The Stunners

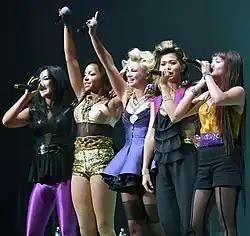
The Stunners performing in My World Tour by Justin Bieber, in July 2010.

On September 29, 2009, the girls released a 5-song EP influenced by Madonna, Gwen Stefani, and Rihanna. On December 13, 2009, they appeared on Anything Anything with Rich Russo where they performed an a cappella version of "Santa Bring My Soldier Home". In late December 2009, they released the single "We Got It", with a music video released in February 2010. The group performed the song on "The Today Show" as well as "The Wendy Williams Show". In 2010, they signed to Universal Republic Records and released the single "Dancin' Around the Truth" to iTunes as well as Top 40 radio stations. The music video premiered June 2, just before the group was announced as an opening act on Justin Bieber's My World Tour. They released a holiday single in December 2010, produced by Desmond Child, and written by the five members of the group, titled "Santa Bring My Soldier Home" and encouraged donations the USO for soldiers overseas, not with their families for the holidays.